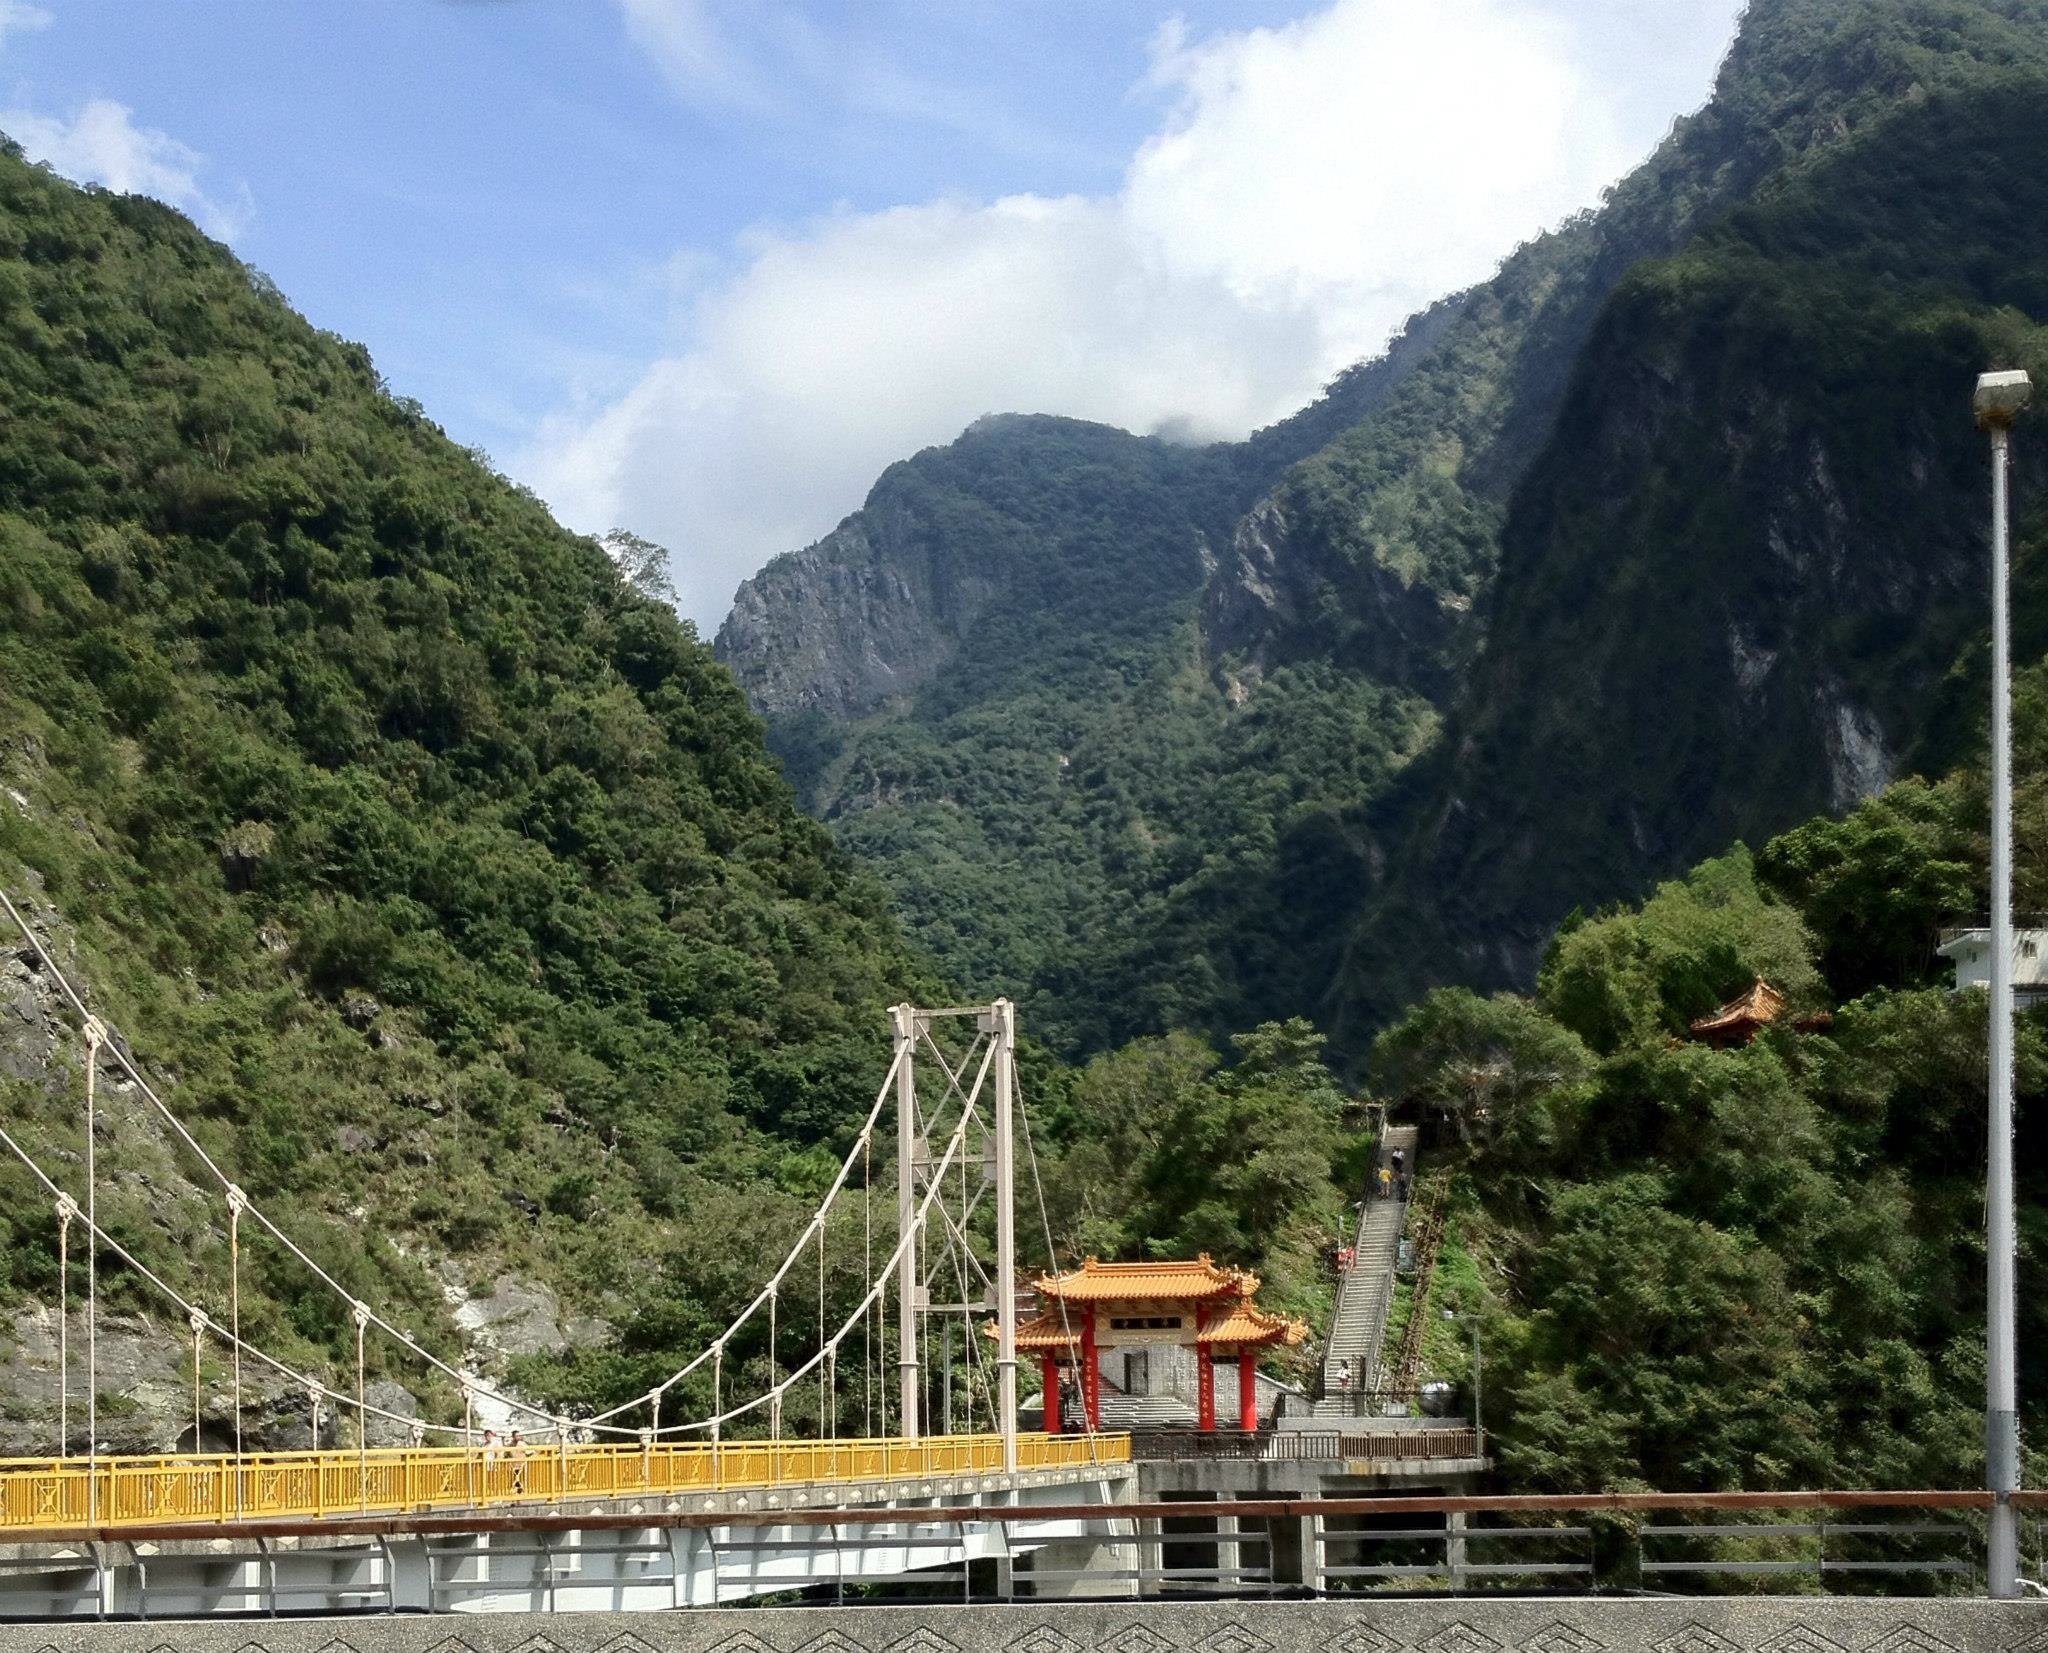
mountain, bridge, river, valley, mountain range, transport, vehicle, fjord, reservoir, infrastructure, mountain pass, mountainous landforms, rolling stock, geological phenomenon